McDonnell Douglas A-4G Skyhawk

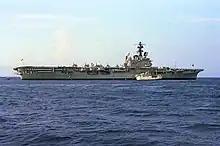
"Melbourne" in 1980 with A-4Gs on her flight deck

The A-4Gs operated in several roles while embarked on board "Melbourne", and also took part in training exercises from air bases around Australia. Although their main role was to provide air defence for the carrier and other warships using Sidewinder missiles and cannon, the Skyhawks lacked the manoeuvrability needed to be effective fighters, and had relatively poor performance at high altitude. The A-4Gs carried "dumb" bombs and rockets in the ground attack and maritime strike roles as they were unable to operate guided weapons. The aircraft could also be fitted with a D-704 buddy pod aerial refuelling system, which allowed them to refuel from one another in flight, as well as capacity drop tanks to extend their range. At this time the A-4Gs were the only Australian military aircraft capable of in-flight refuelling. The Skyhawks' long range and ability to carry a large weapons load meant that they proved more successful in air-to-ground roles than as air defence fighters. Though not deployed on board the carrier, 724 Squadron took part in training exercises with other RAN units as well as elements of the Australian Army. A particularly important task for the squadron was supporting the work-up of RAN warships by acting as targets; in this role Skyhawks were often deployed to RAAF Base Laverton in Victoria and RAAF Base Pearce in Western Australia. 724 Squadron also formed a Skyhawk-equipped aerobatics team called the Checkmates.